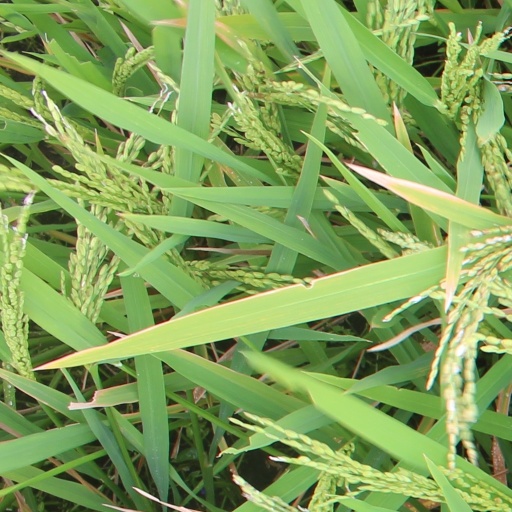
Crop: rice